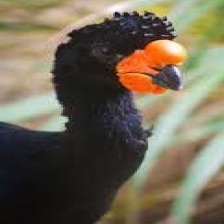
Species: WATTLED CURASSOW
Scientific name: CRAX GLOBULOSA